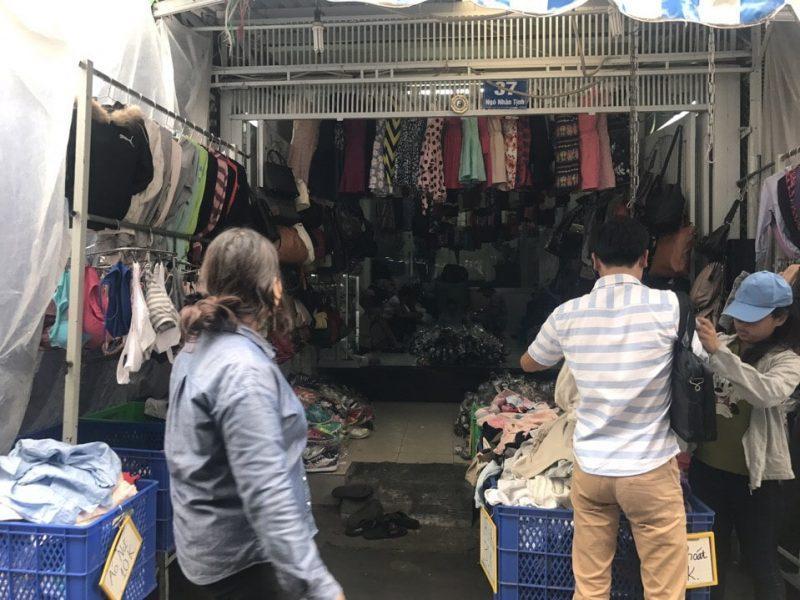
có nhiều mặt hàng quần áo được bày bán bên trong cửa hàng